Kain Tapper

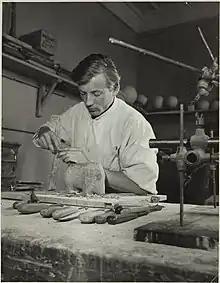
Kain Tapper in the early 1950s.

Kain Tapper (6 June 1930, in Saarijärvi – 17 August 2004) was a Finnish sculptor. He created works that are "remote", evoking things contemplated from a distance. Even when small, his pieces loom like menhirs, their massiveness imposing an inhuman scale. He combined nature and natural phenomena, old folklore and modernism. He epitomised the Informalist style in Finnish sculpture. Tapper created a sculpture of Finnish poet Ilmari Kianto which has been installed near Turja's Castle in Suomussalmi.